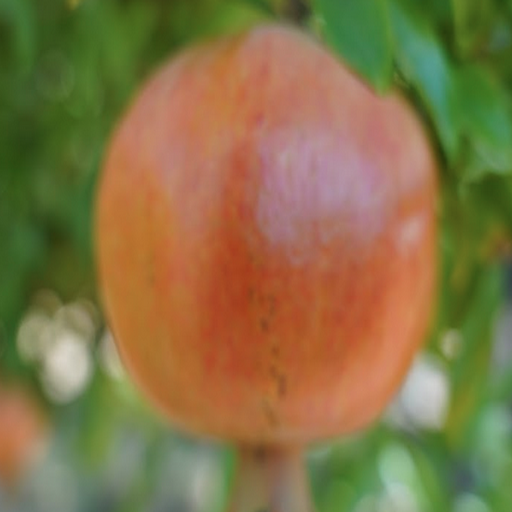
Label: Healthy